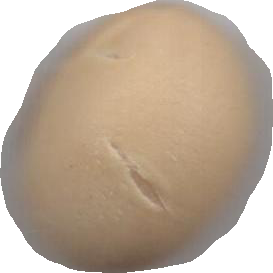
Variety: Grobogan